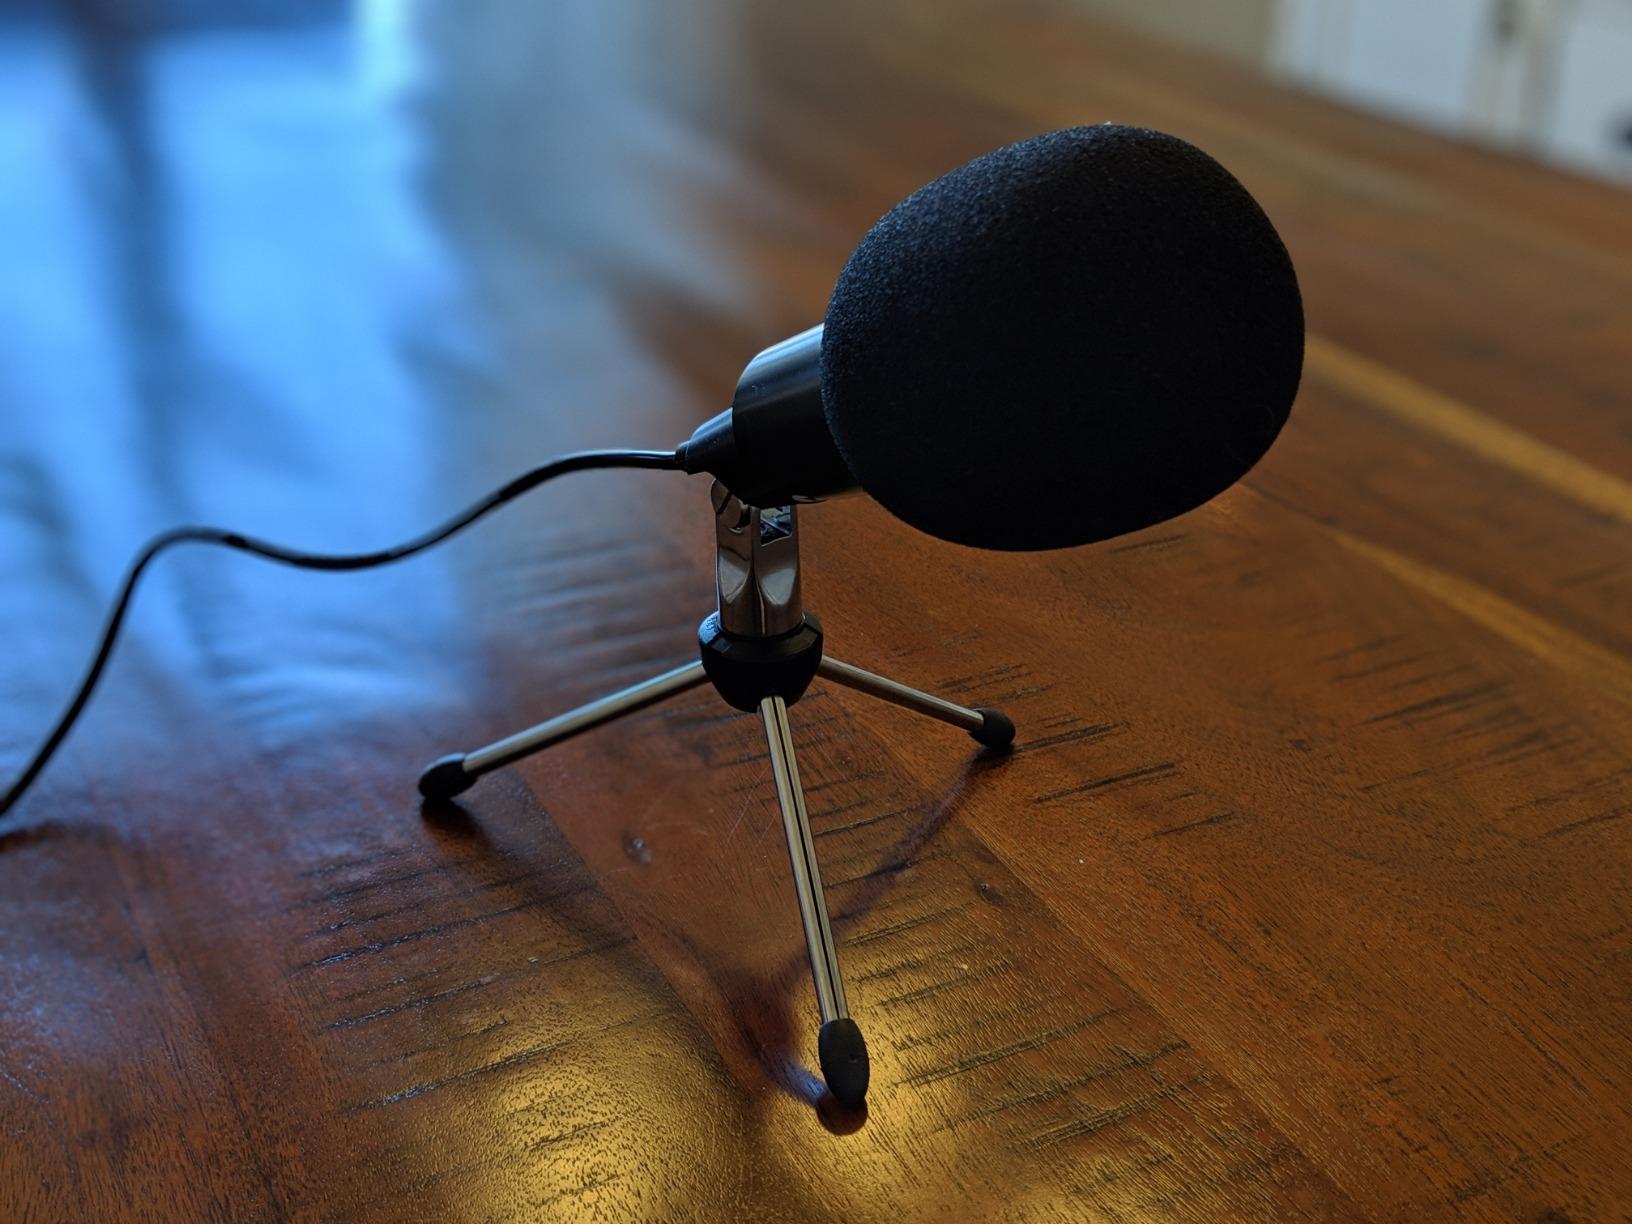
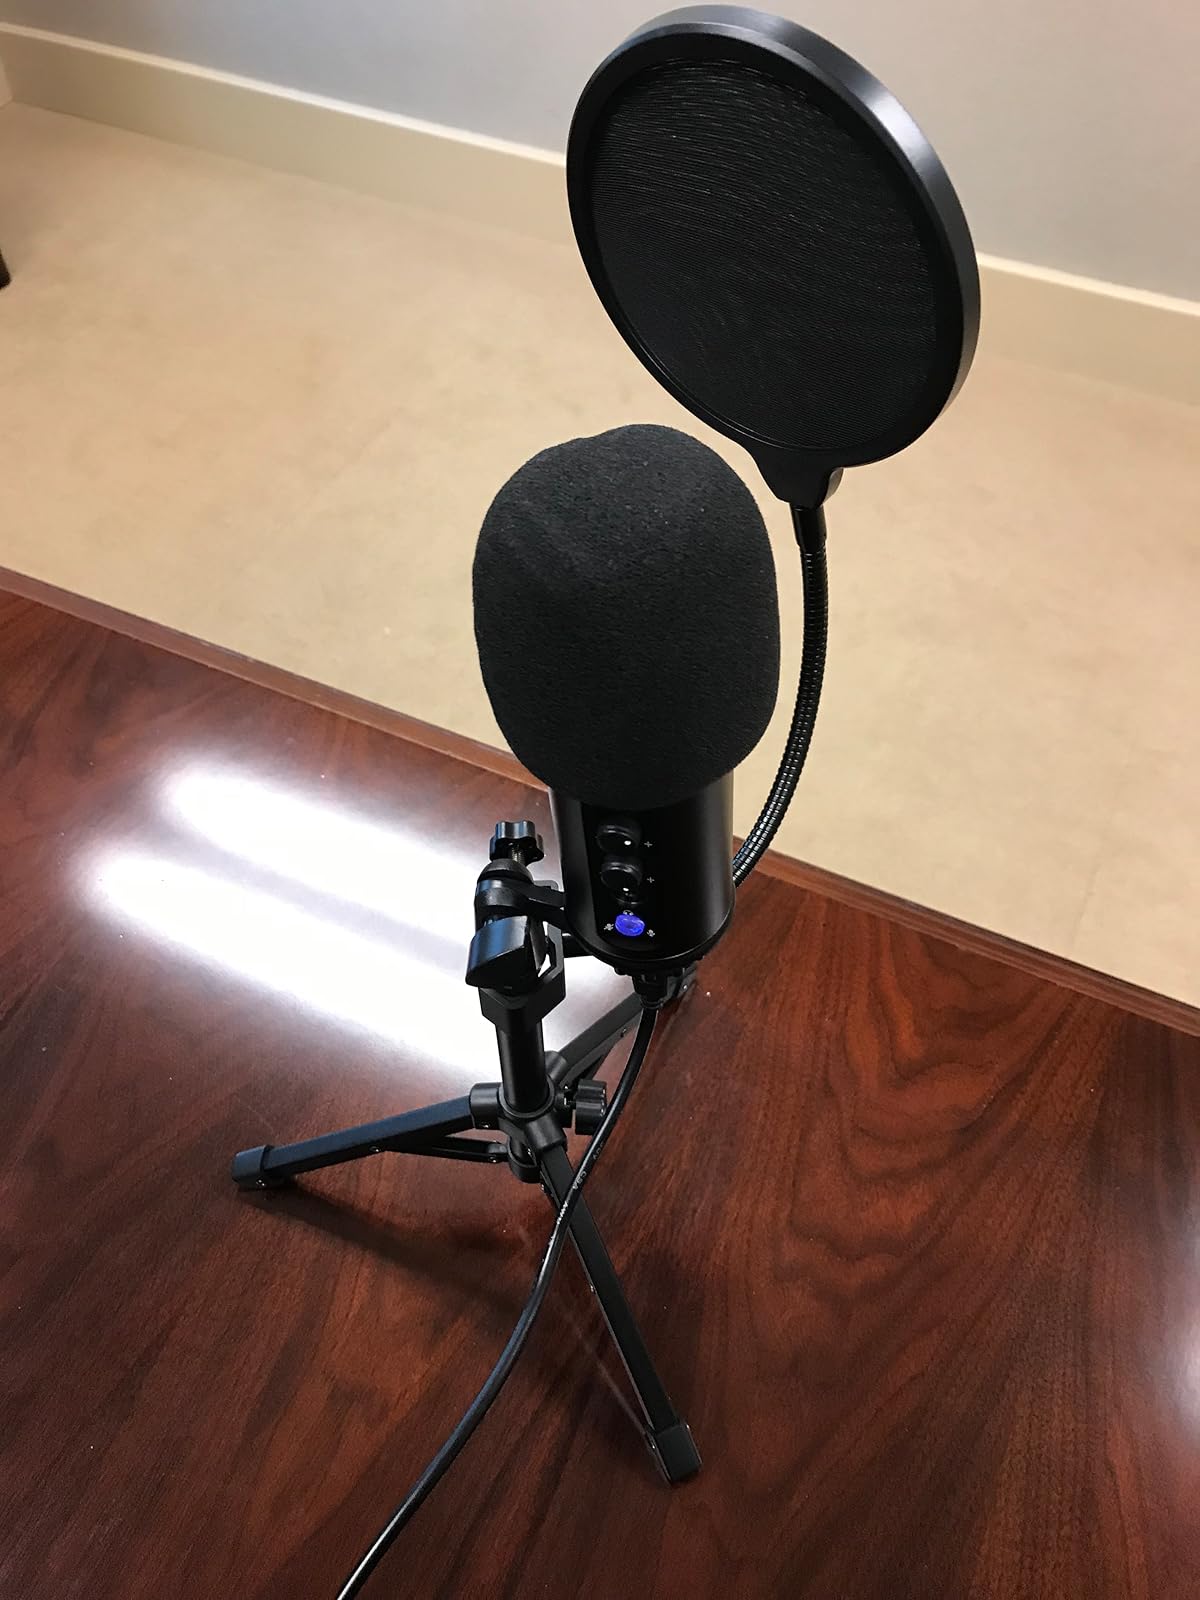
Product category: microphone
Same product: no